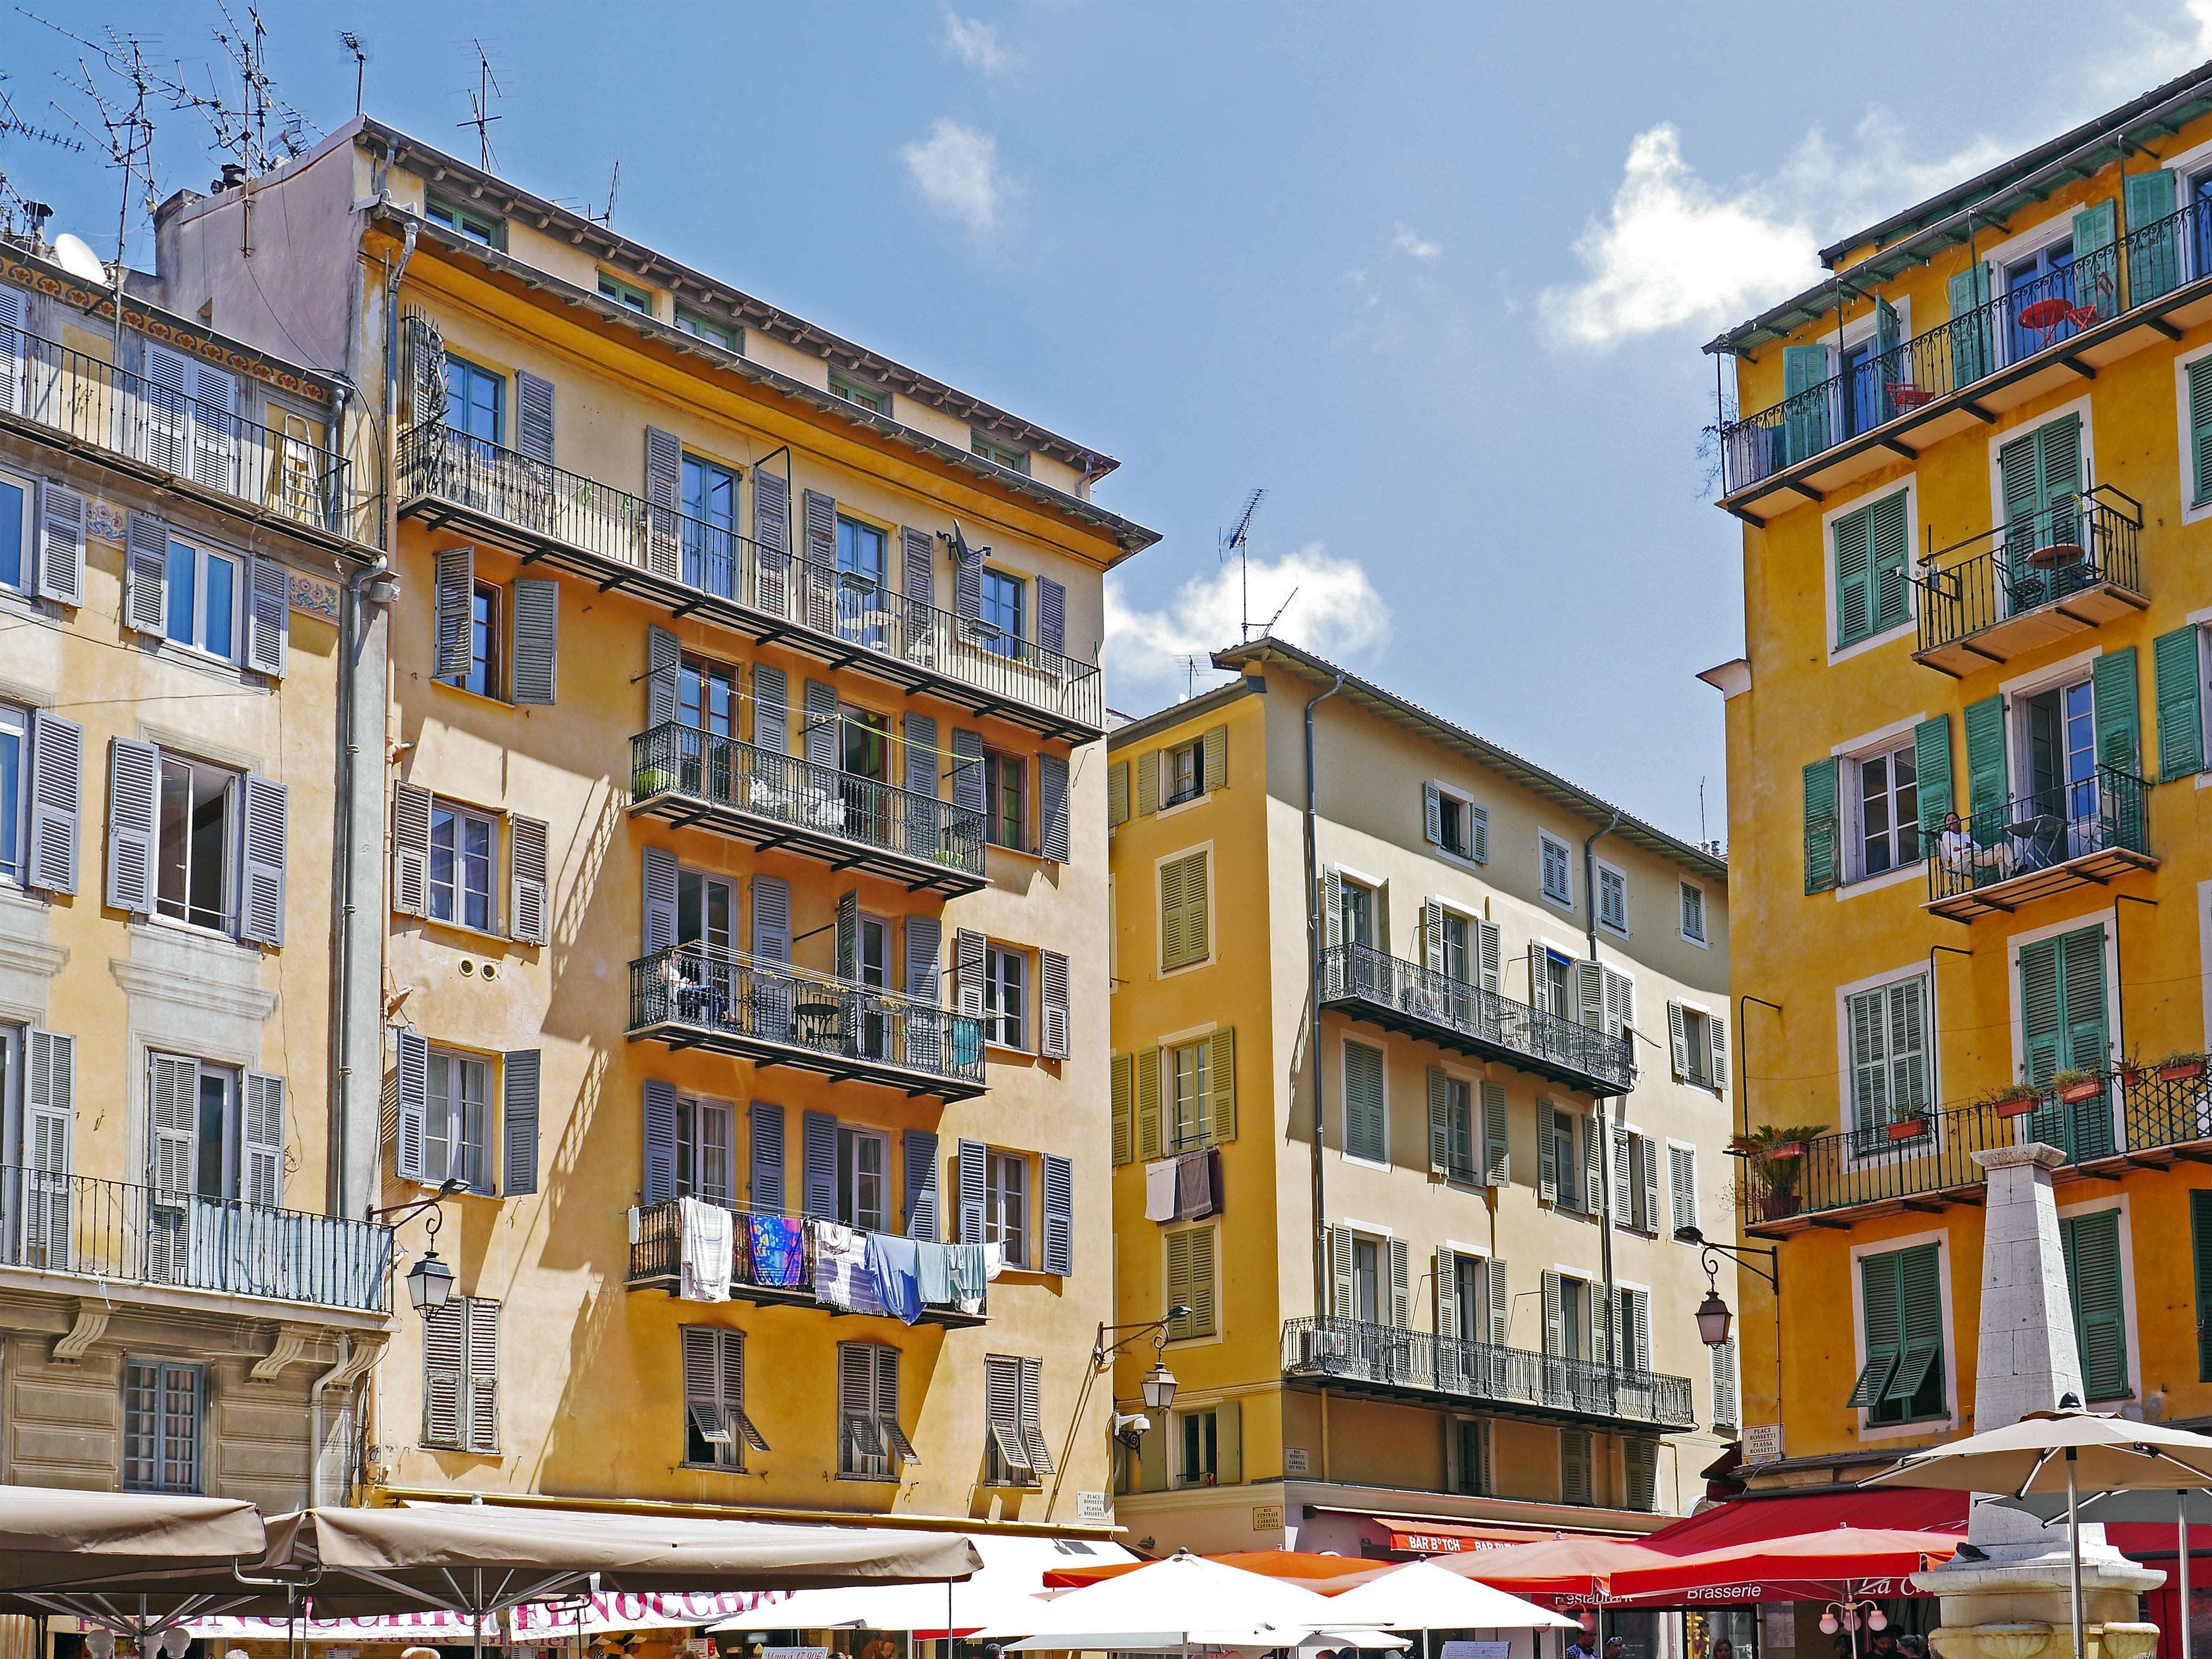
architecture, street, town, city, cityscape, downtown, plaza, facade, property, old building, apartment, waterway, tower block, old town, shutters, balconies, nice, condominium, neighbourhood, facades, street cafe, panel shops, south of france, town center, pedestrian zone, historic old town, c te d azur, mediteran, parasols, small marketplace, television antennas, residential area